Finding Nemo Submarine Voyage

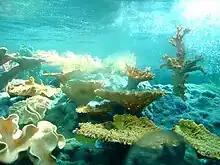
View of the lagoon from inside one of the submarines

At the attraction's entrance, guests enter the institute of Nautical Exploration and Marine Observation (NEMO). Three seagulls, perched on a nearby buoy, cry out "Mine! Mine! Mine!" every few moments. Guests board one of NEMO's eight yellow research submarines and set out in search of an active underwater volcano. Through their portholes, guests view a colorful underwater environment. One of the first things guests see is Darla, the niece of dentist P. Sherman in "Finding Nemo", freediving amid the coral, holding a plastic bag with a fish she has captured.